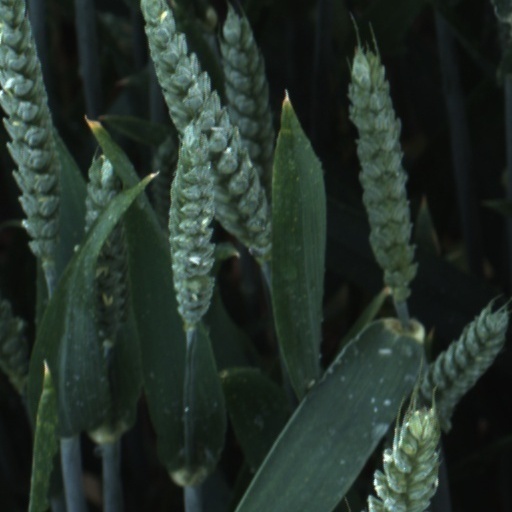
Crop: wheat